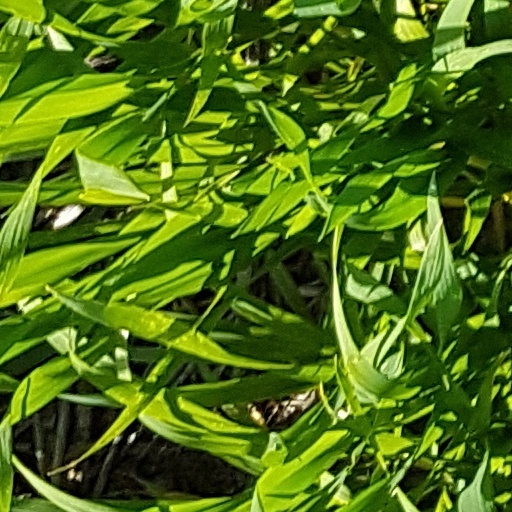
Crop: wheat